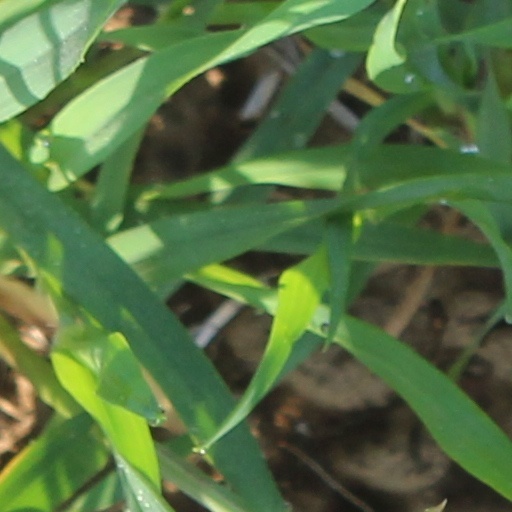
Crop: wheat